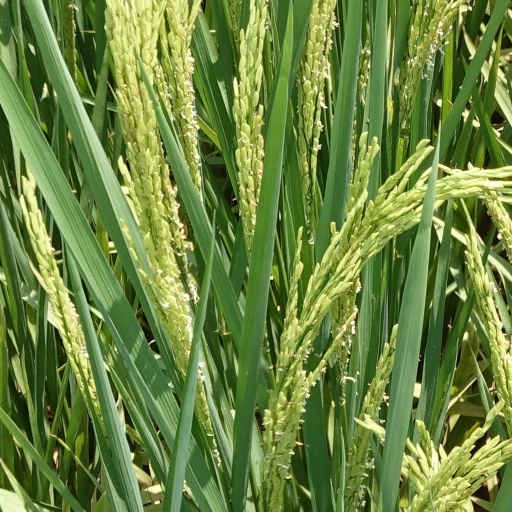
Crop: rice